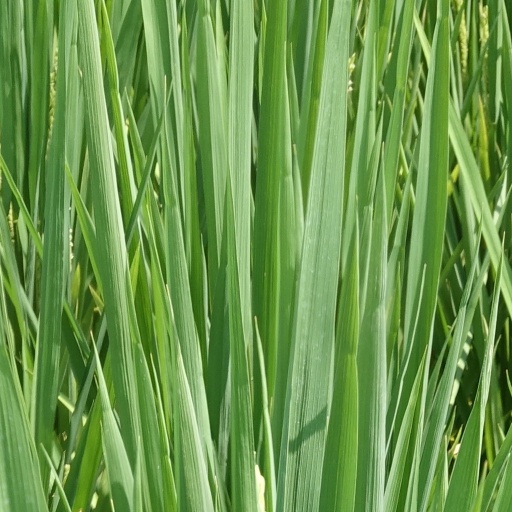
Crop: rice